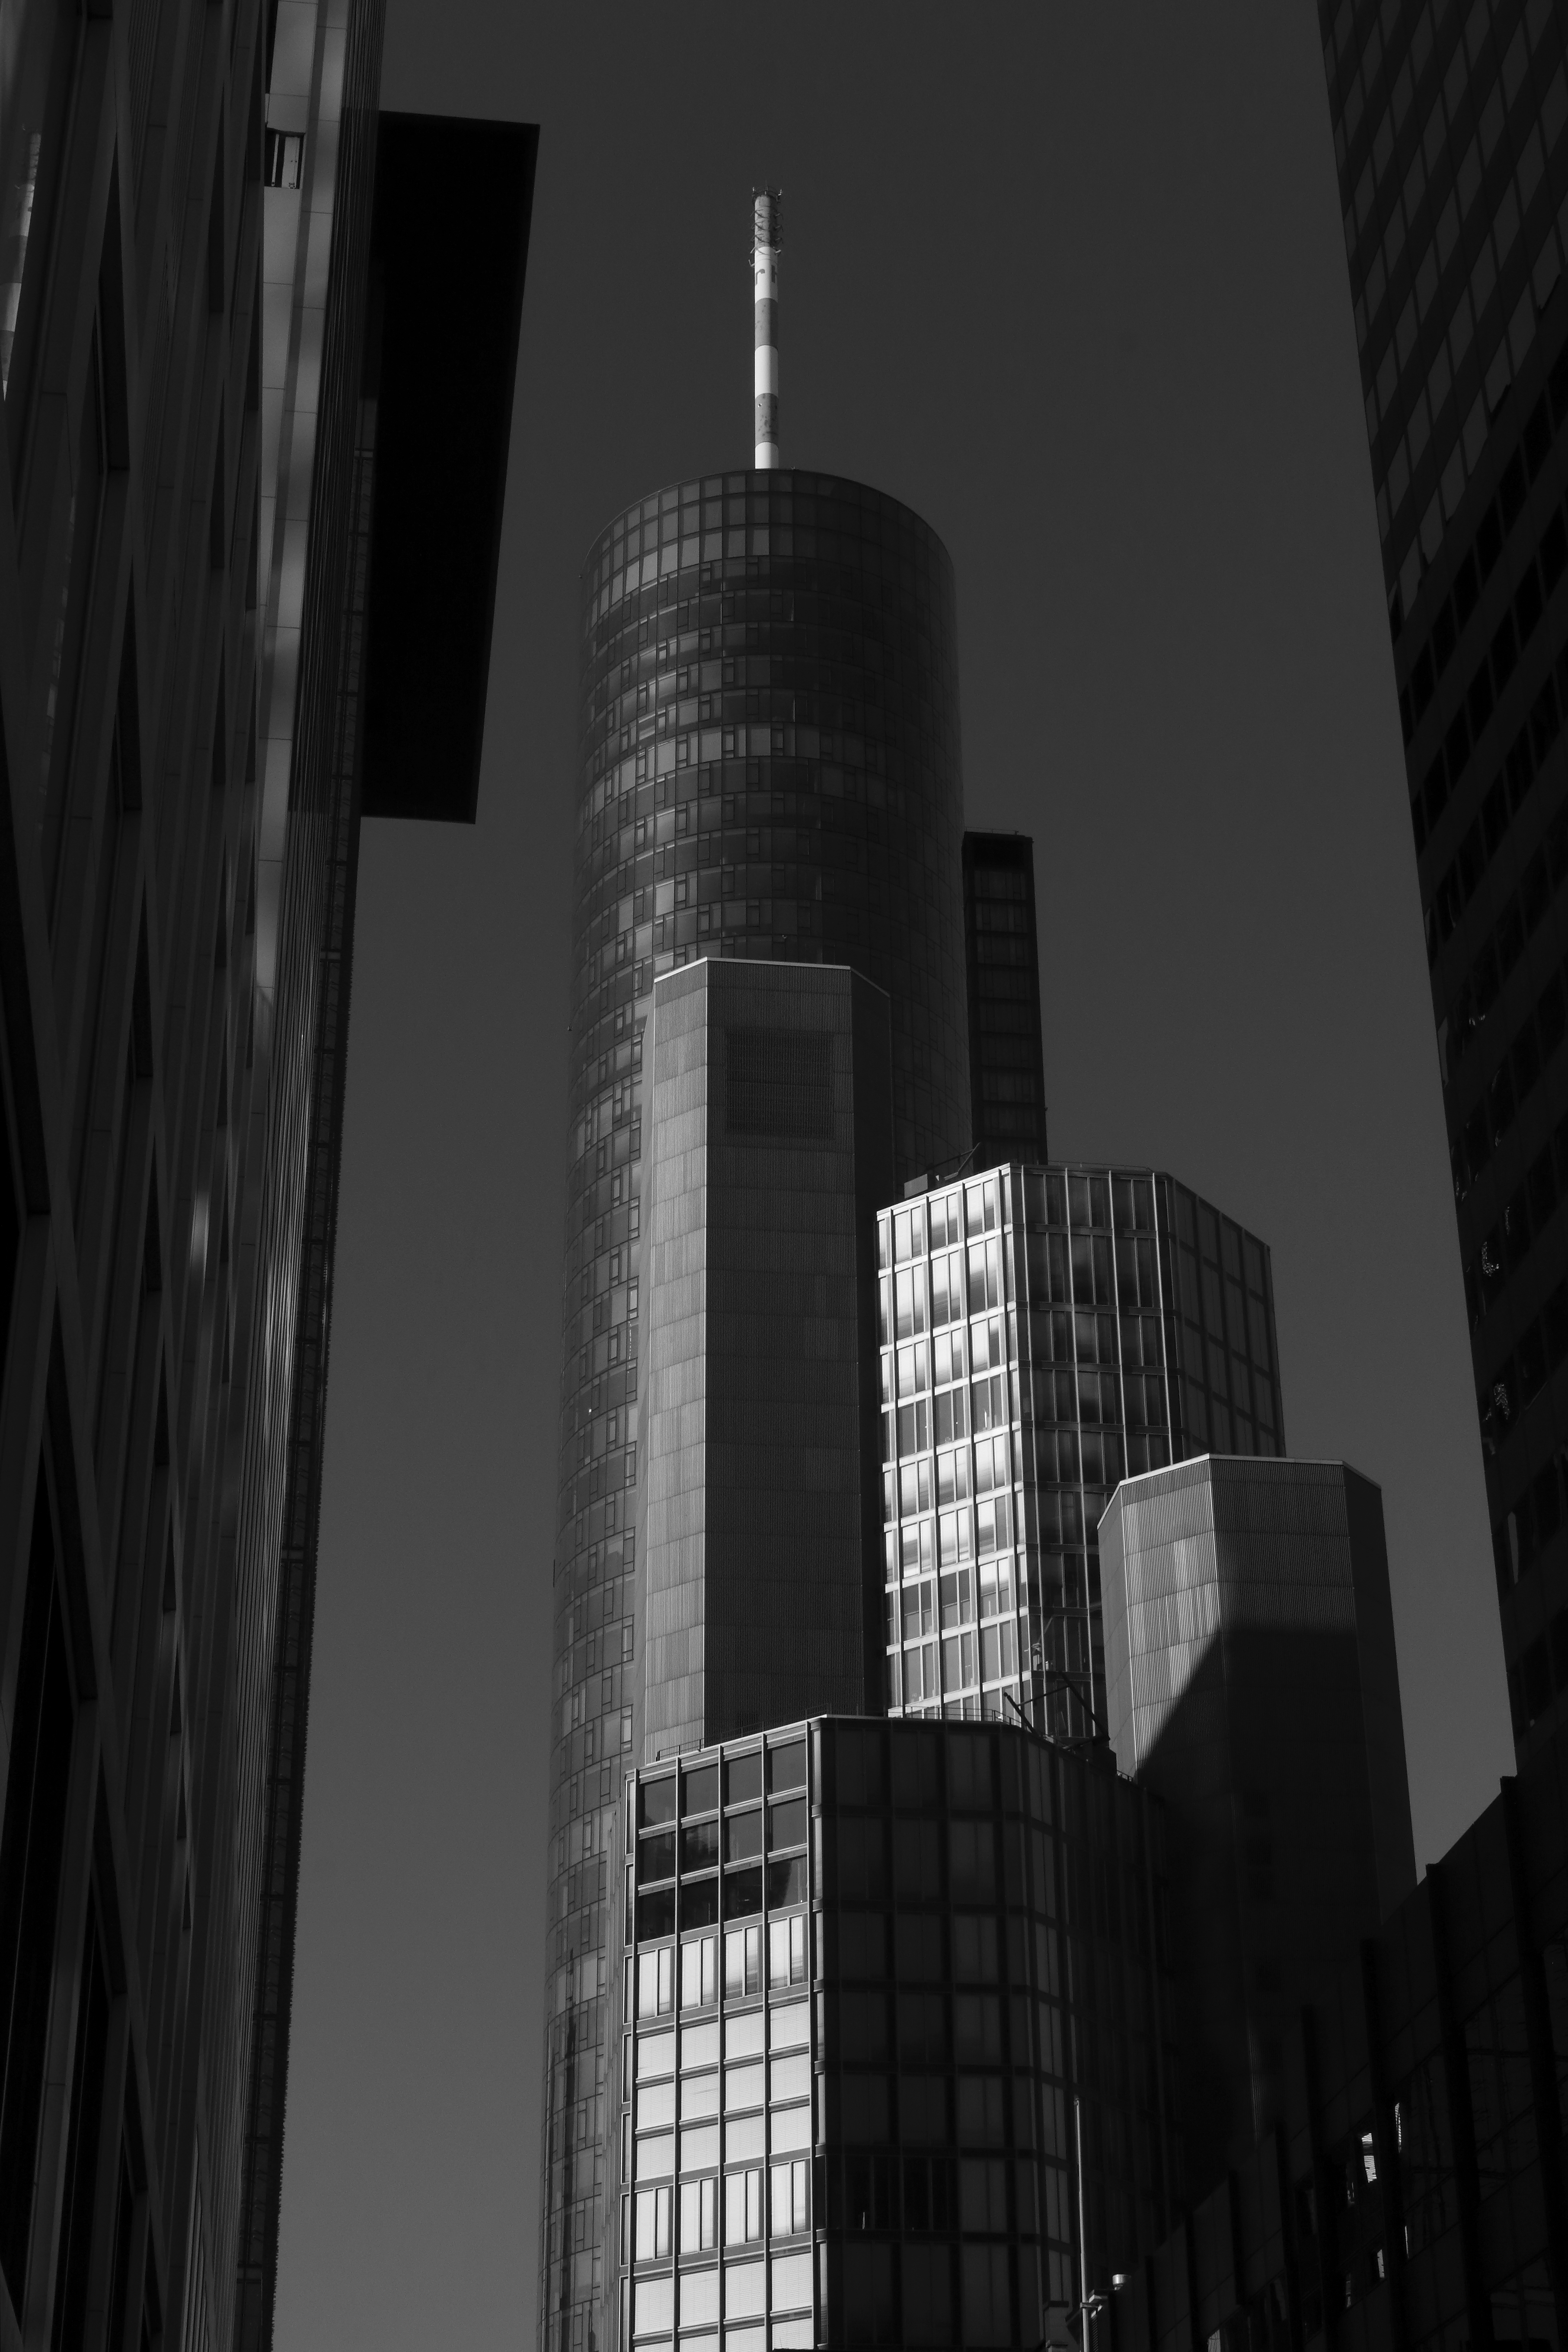
light, black and white, white, skyline, night, city, skyscraper, cityscape, downtown, line, darkness, black, monochrome, tower block, bw, blackandwhite, blackwhite, symmetry, germany, alemania, allemagne, sw, schwarzweiss, schwarzweis, banking, shape, frankfurtmain, frankfurtammain, frankfurtam, frankfurtamain, germania, hesse, hassia, hessen, wolkenkratzer, hochhaus, frankfurt, schwarzweissfotografie, schwarzweisfotografie, bankenviertel, metropolis, district bankdistrict, urban area, monochrome photography, metropolitan area